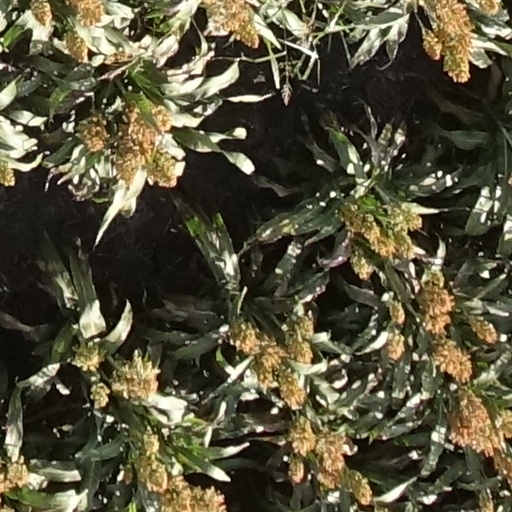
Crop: sorghum